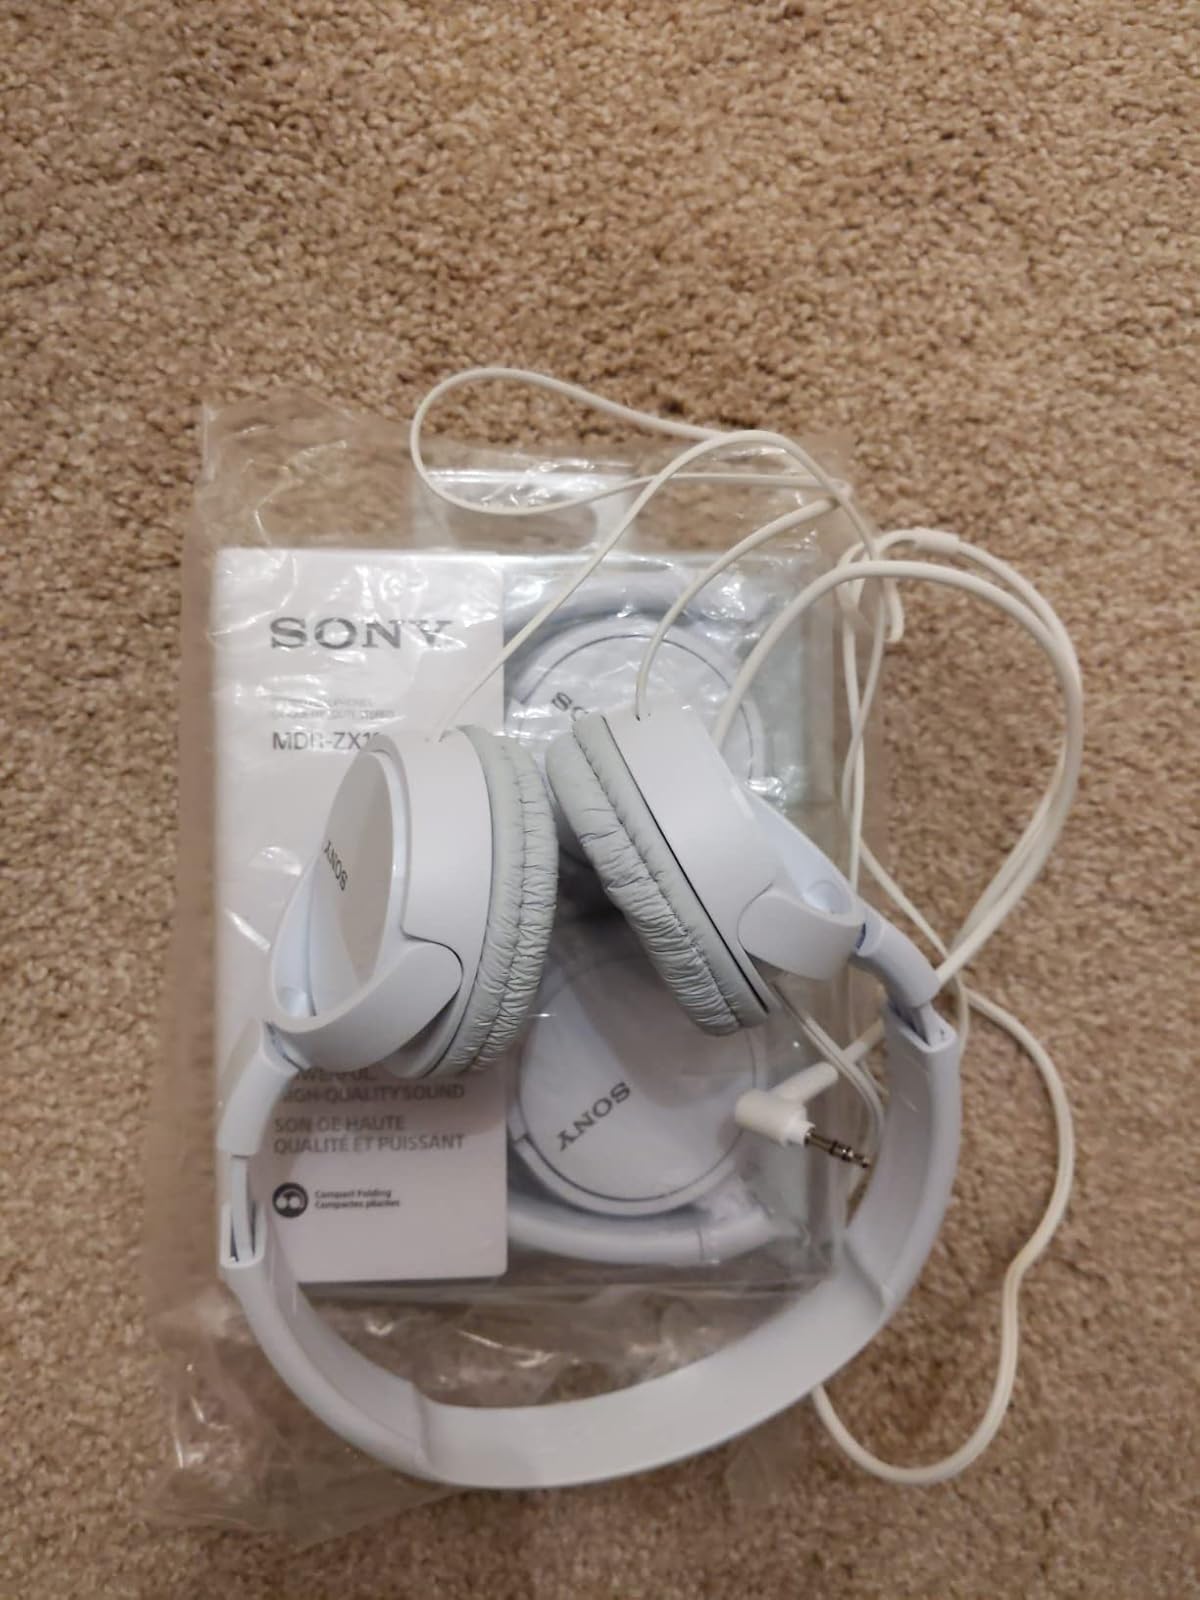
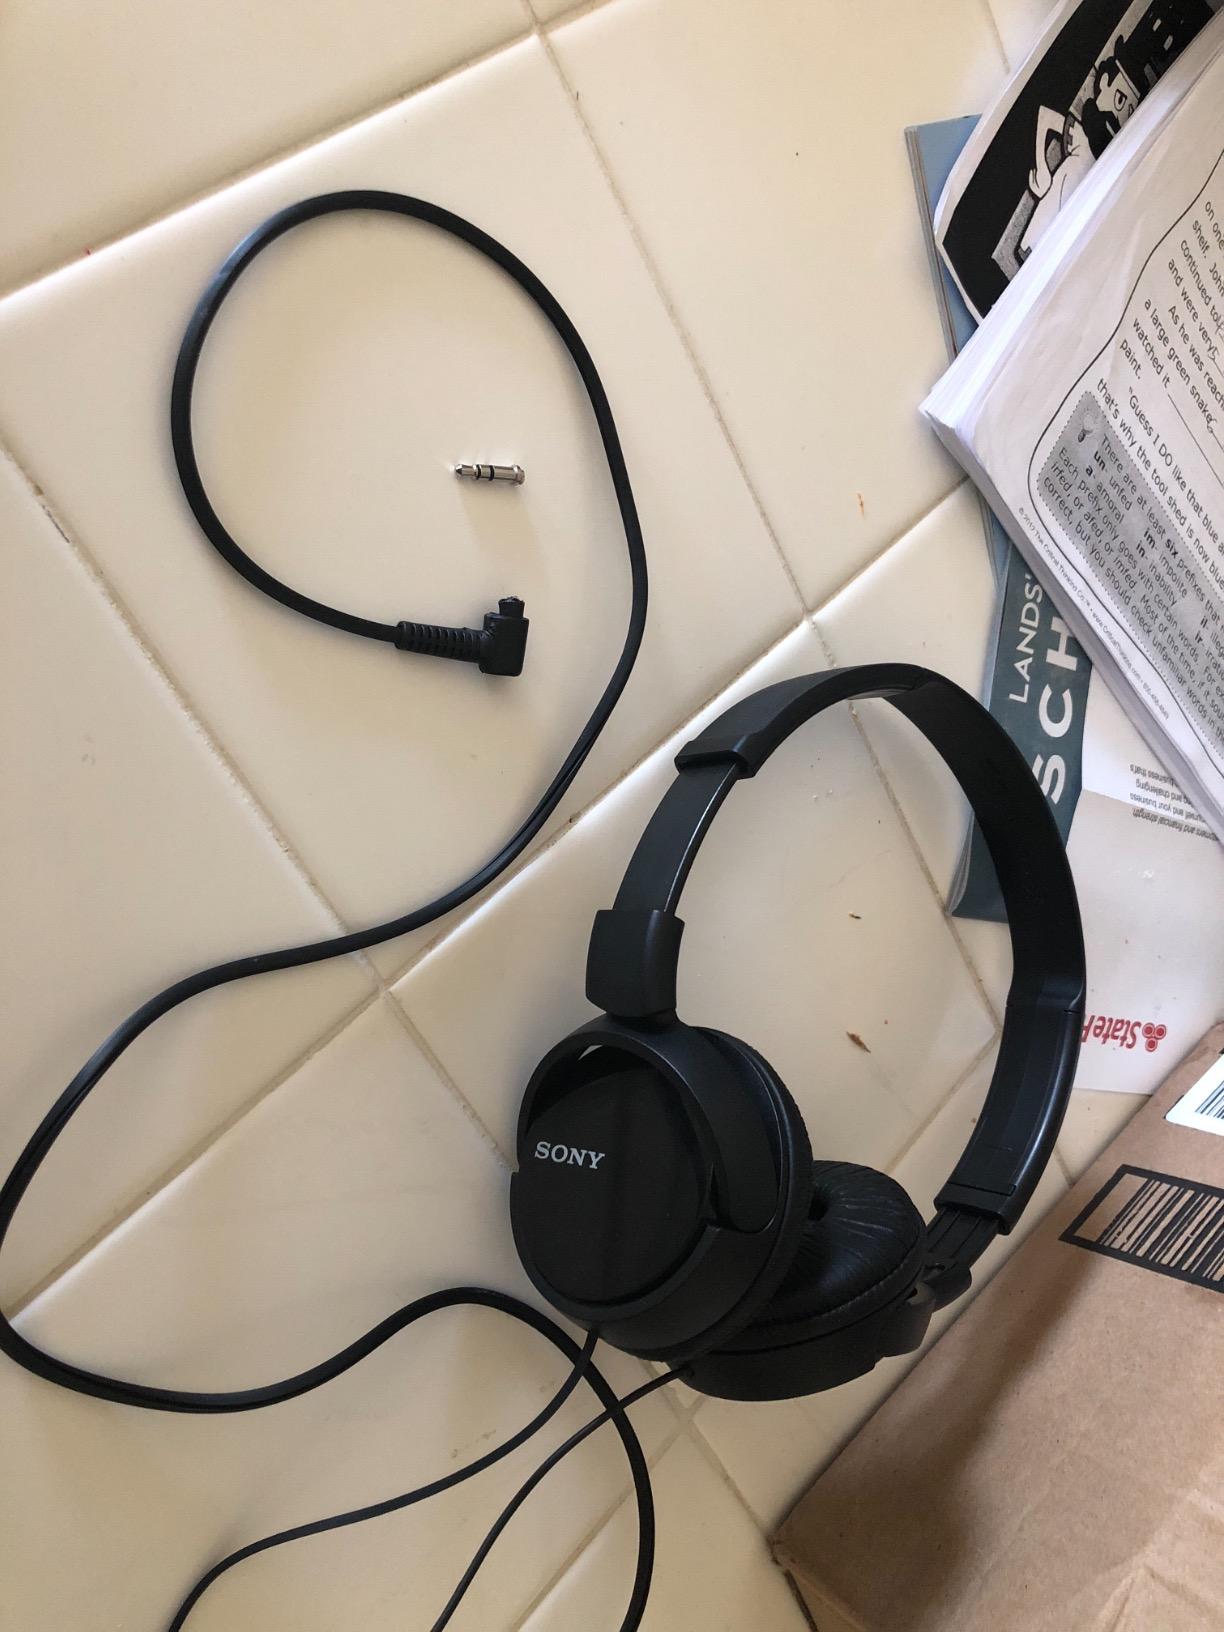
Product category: headphones
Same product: no